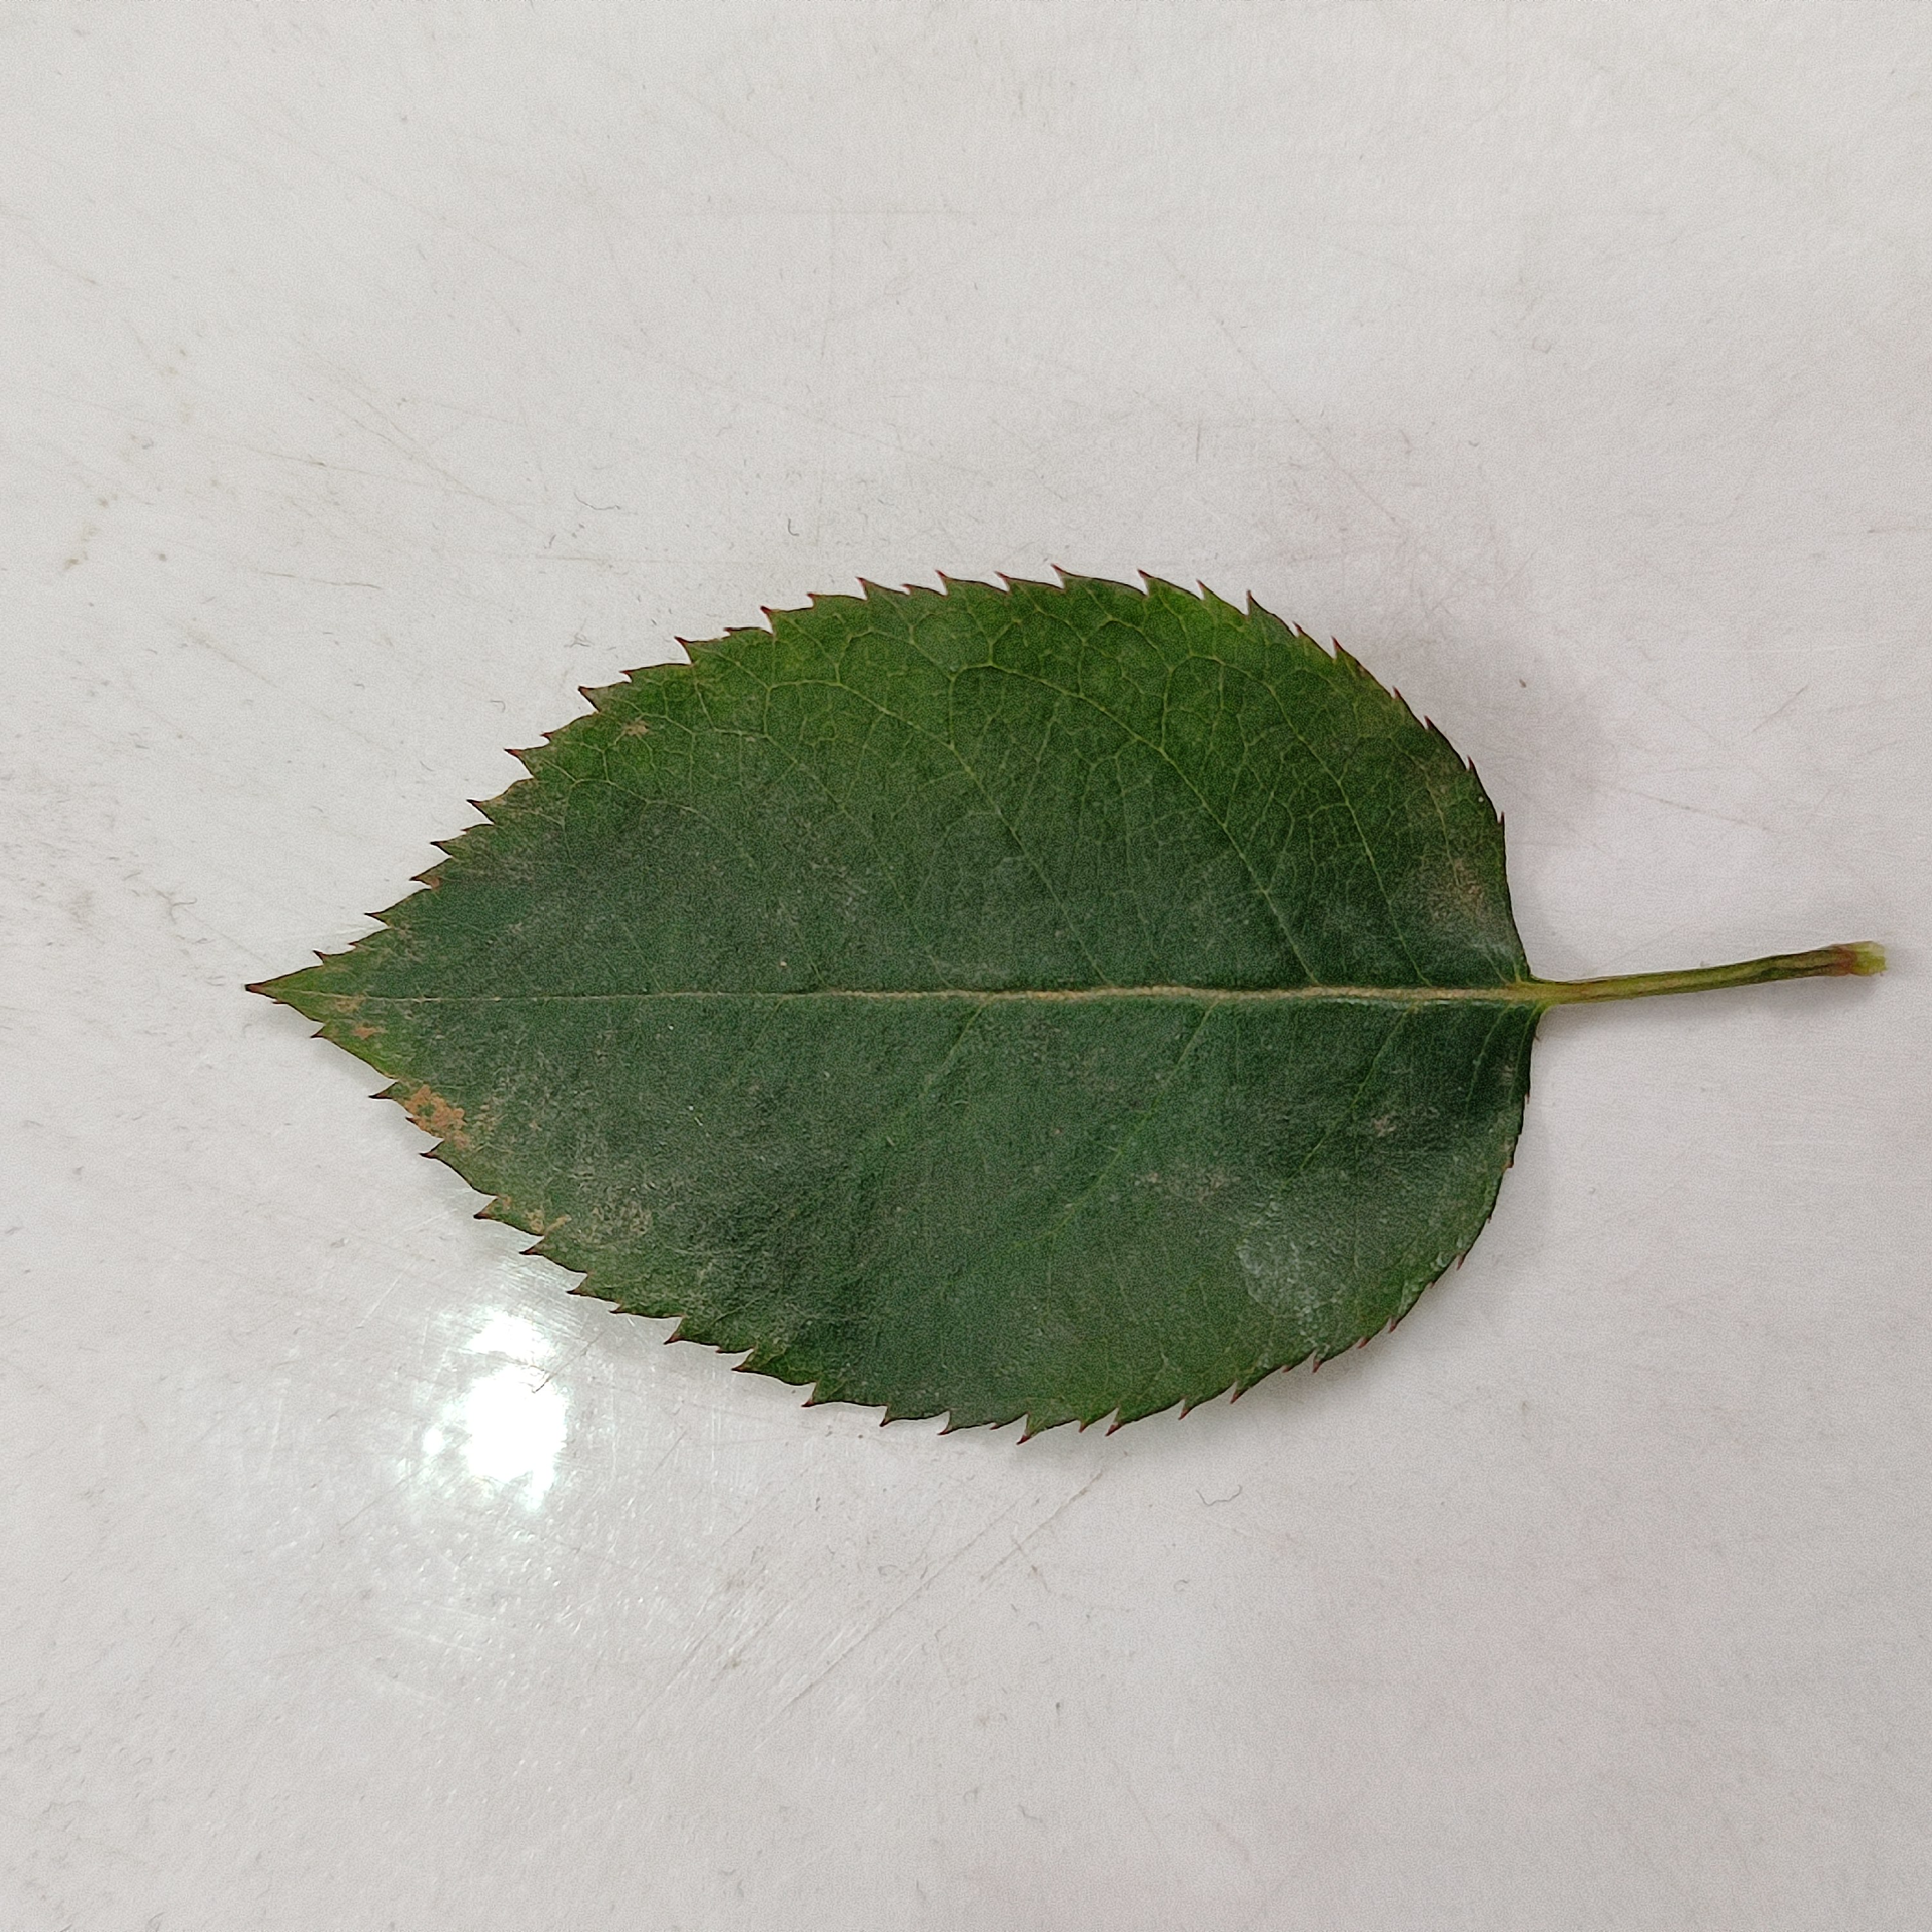
Label: Healthy Leaf